Mining Basins (Asturias)

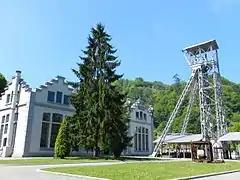
Old San Luis Well, today the Samuño Valley Mining Ecomuseum.

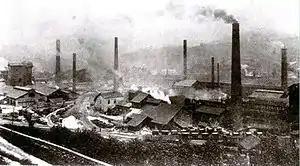
The mining and steel company Duro Felguera in the 1920s.

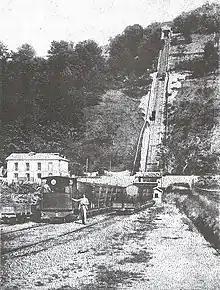
Inclined plane in mountain mining

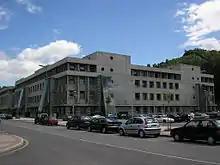
University of Oviedo, Mieres Campus.

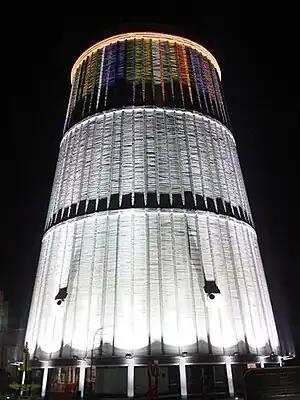
Asturias Iron and Steel Museum, in La Felguera.

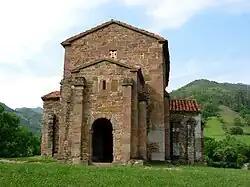
Pre-Romanesque temple of St. Christine of Lena.

The Mining Basins (also known as the Asturian Mining Basins or the Cuenques Mineres and Cuencas Mineras in Asturian and Spanish) is the name traditionally given to the historical territory located in the Central Coal Basin ("Cuenca Hullera Central" in Spanish) of the Principality of Asturias. It corresponds to one of the most heavily industrialized areas in Spain, especially linked to coal and ferrous metallurgy.